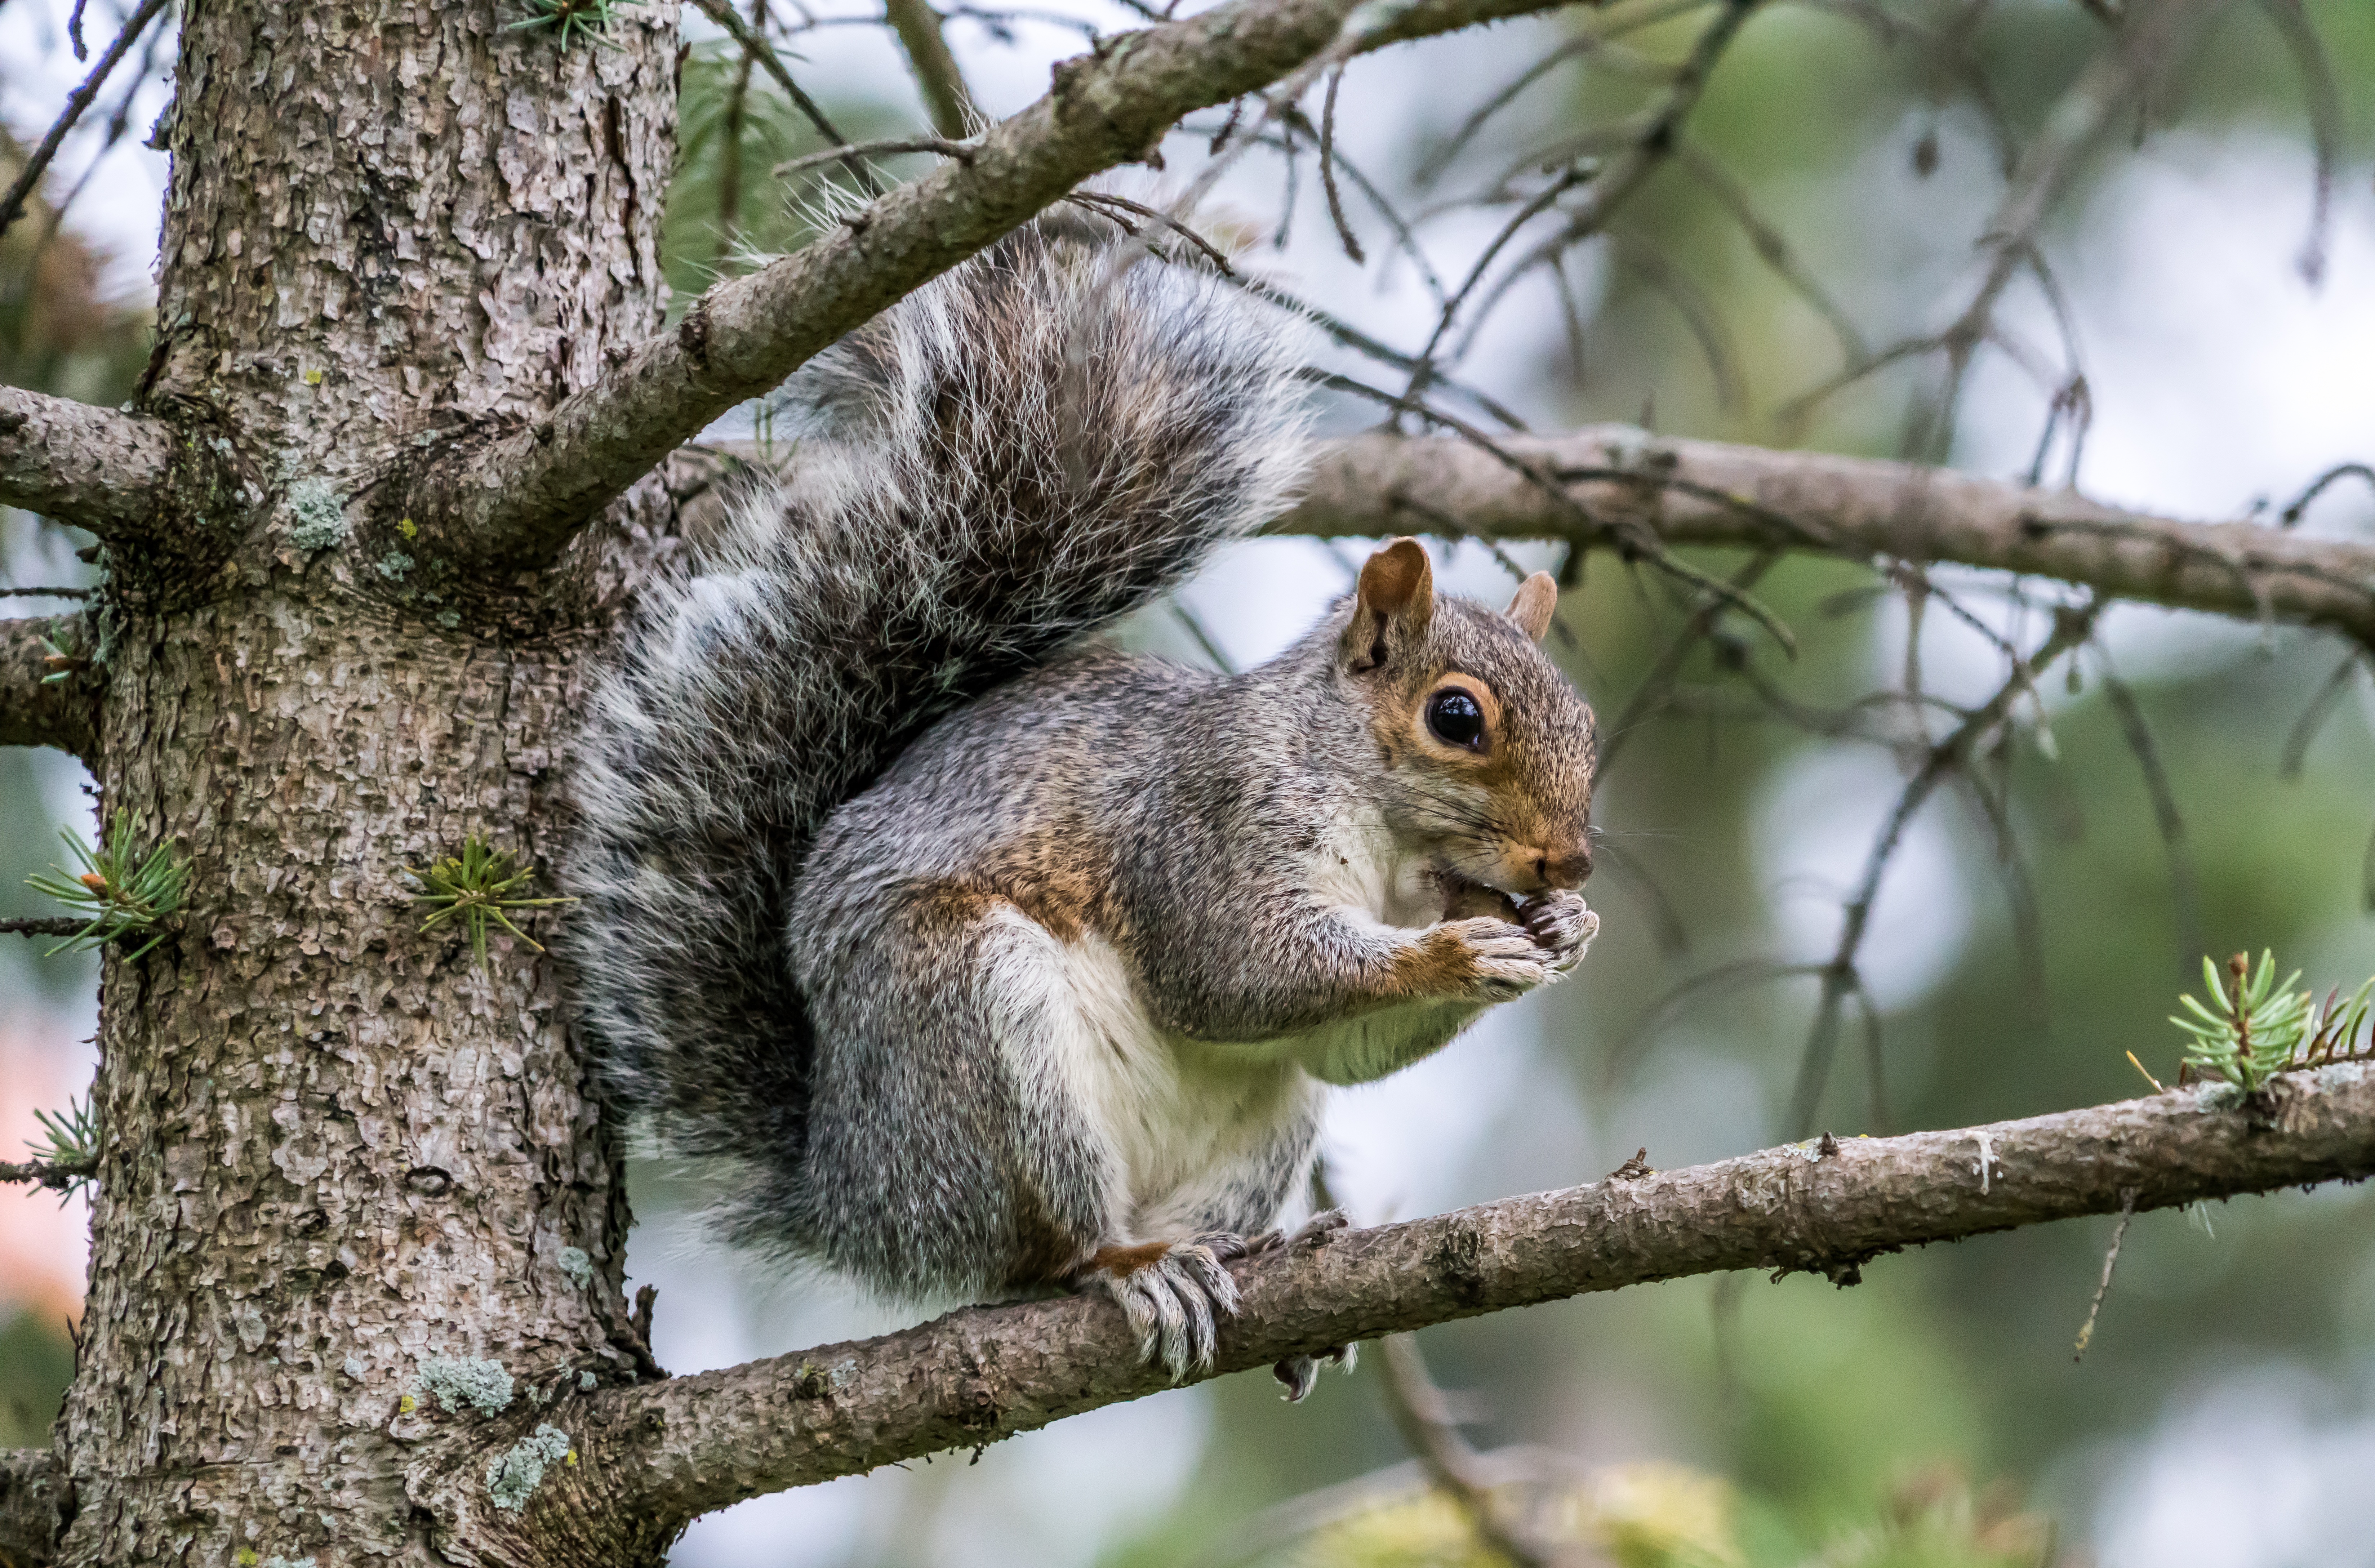
tree, nature, forest, outdoor, branch, animal, cute, wildlife, wild, fur, fluffy, sitting, small, brown, mammal, squirrel, nut, rodent, fauna, eating, tail, vertebrate, creature, adorable, fox squirrel